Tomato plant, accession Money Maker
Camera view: horizontal (90 deg, fisheye); turntable rotation: 30 degrees
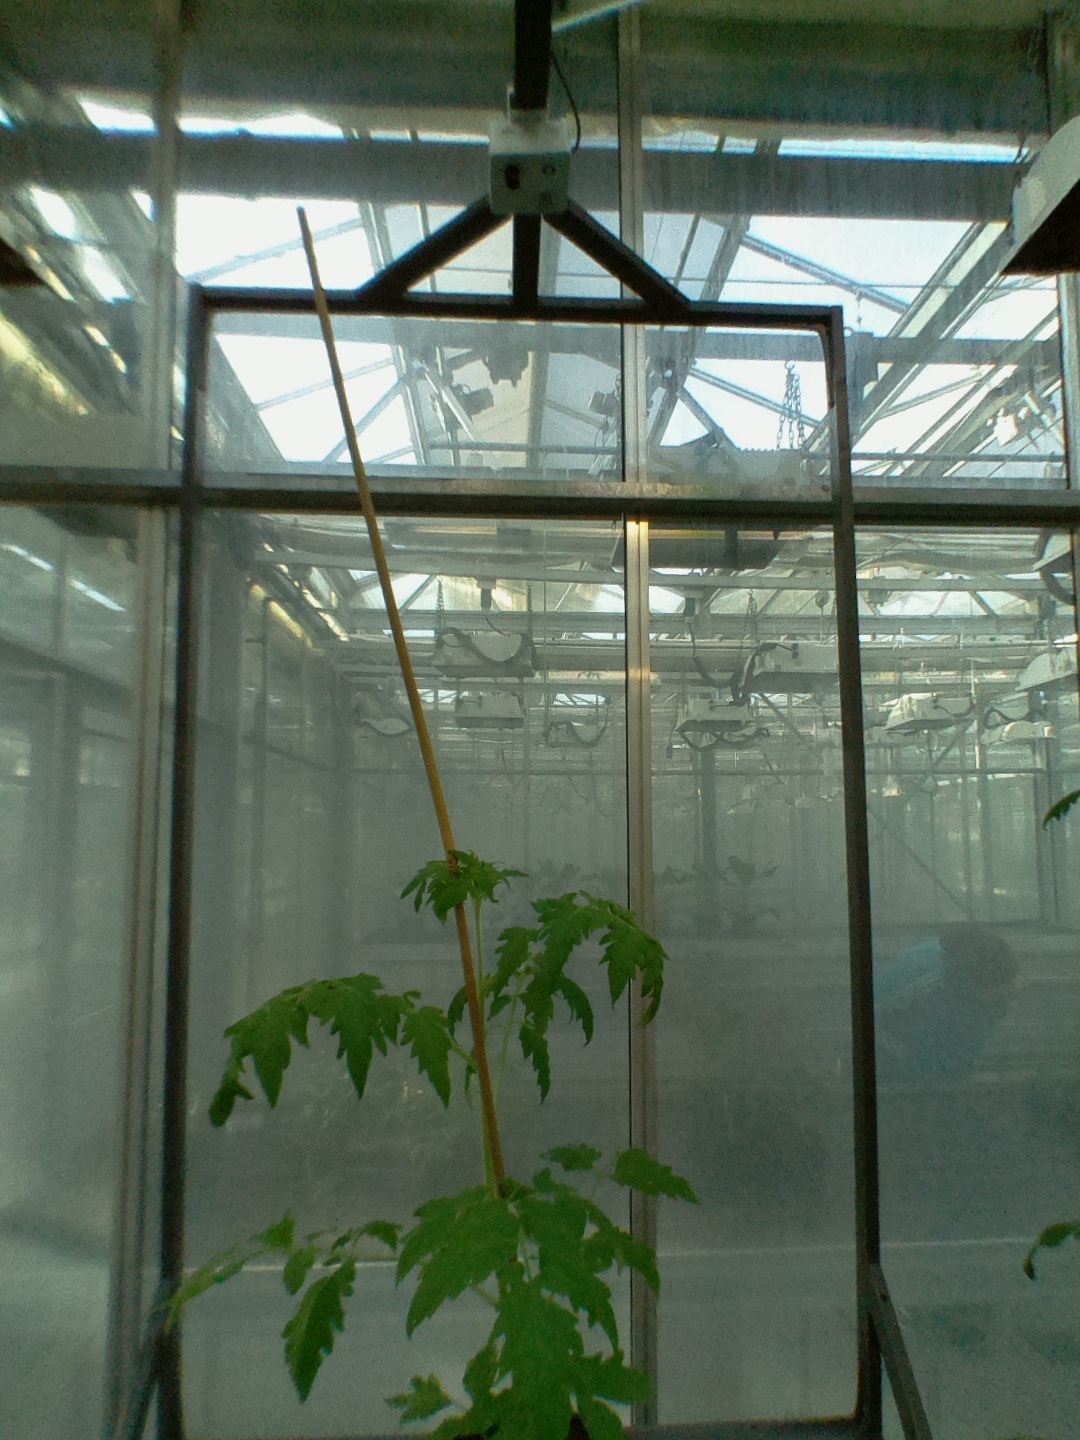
BBCH growth stage 14: 8 of true leaves visible